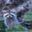
Label: raccoon